Eudora Welty House

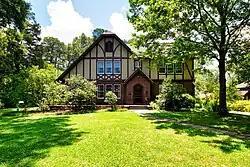
Eudora Welty House & Garden [front

]The Eudora Welty House & Garden, at 1119 Pinehurst Street in Jackson, Mississippi, was the home of author Eudora Welty for nearly 80 years. It was built by her parents in 1925. Welty and her mother built and tended to the garden located at the side and back of the home over decades. Welty could often be found writing in her bedroom or on the porch, which frequently hosted her peers in writing. The house was first declared a Mississippi Landmark in 2001, added to the National Register of Historic Places in 2002, and declared a National Historic Landmark in 2004.